Scientific Research Institute of Steel

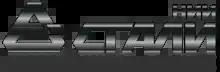
Logo of NII Stali

The Scientific Research Institute of Steel, also known as NII Stali, is a Russian research institute (NII) located in the capital city of Moscow.